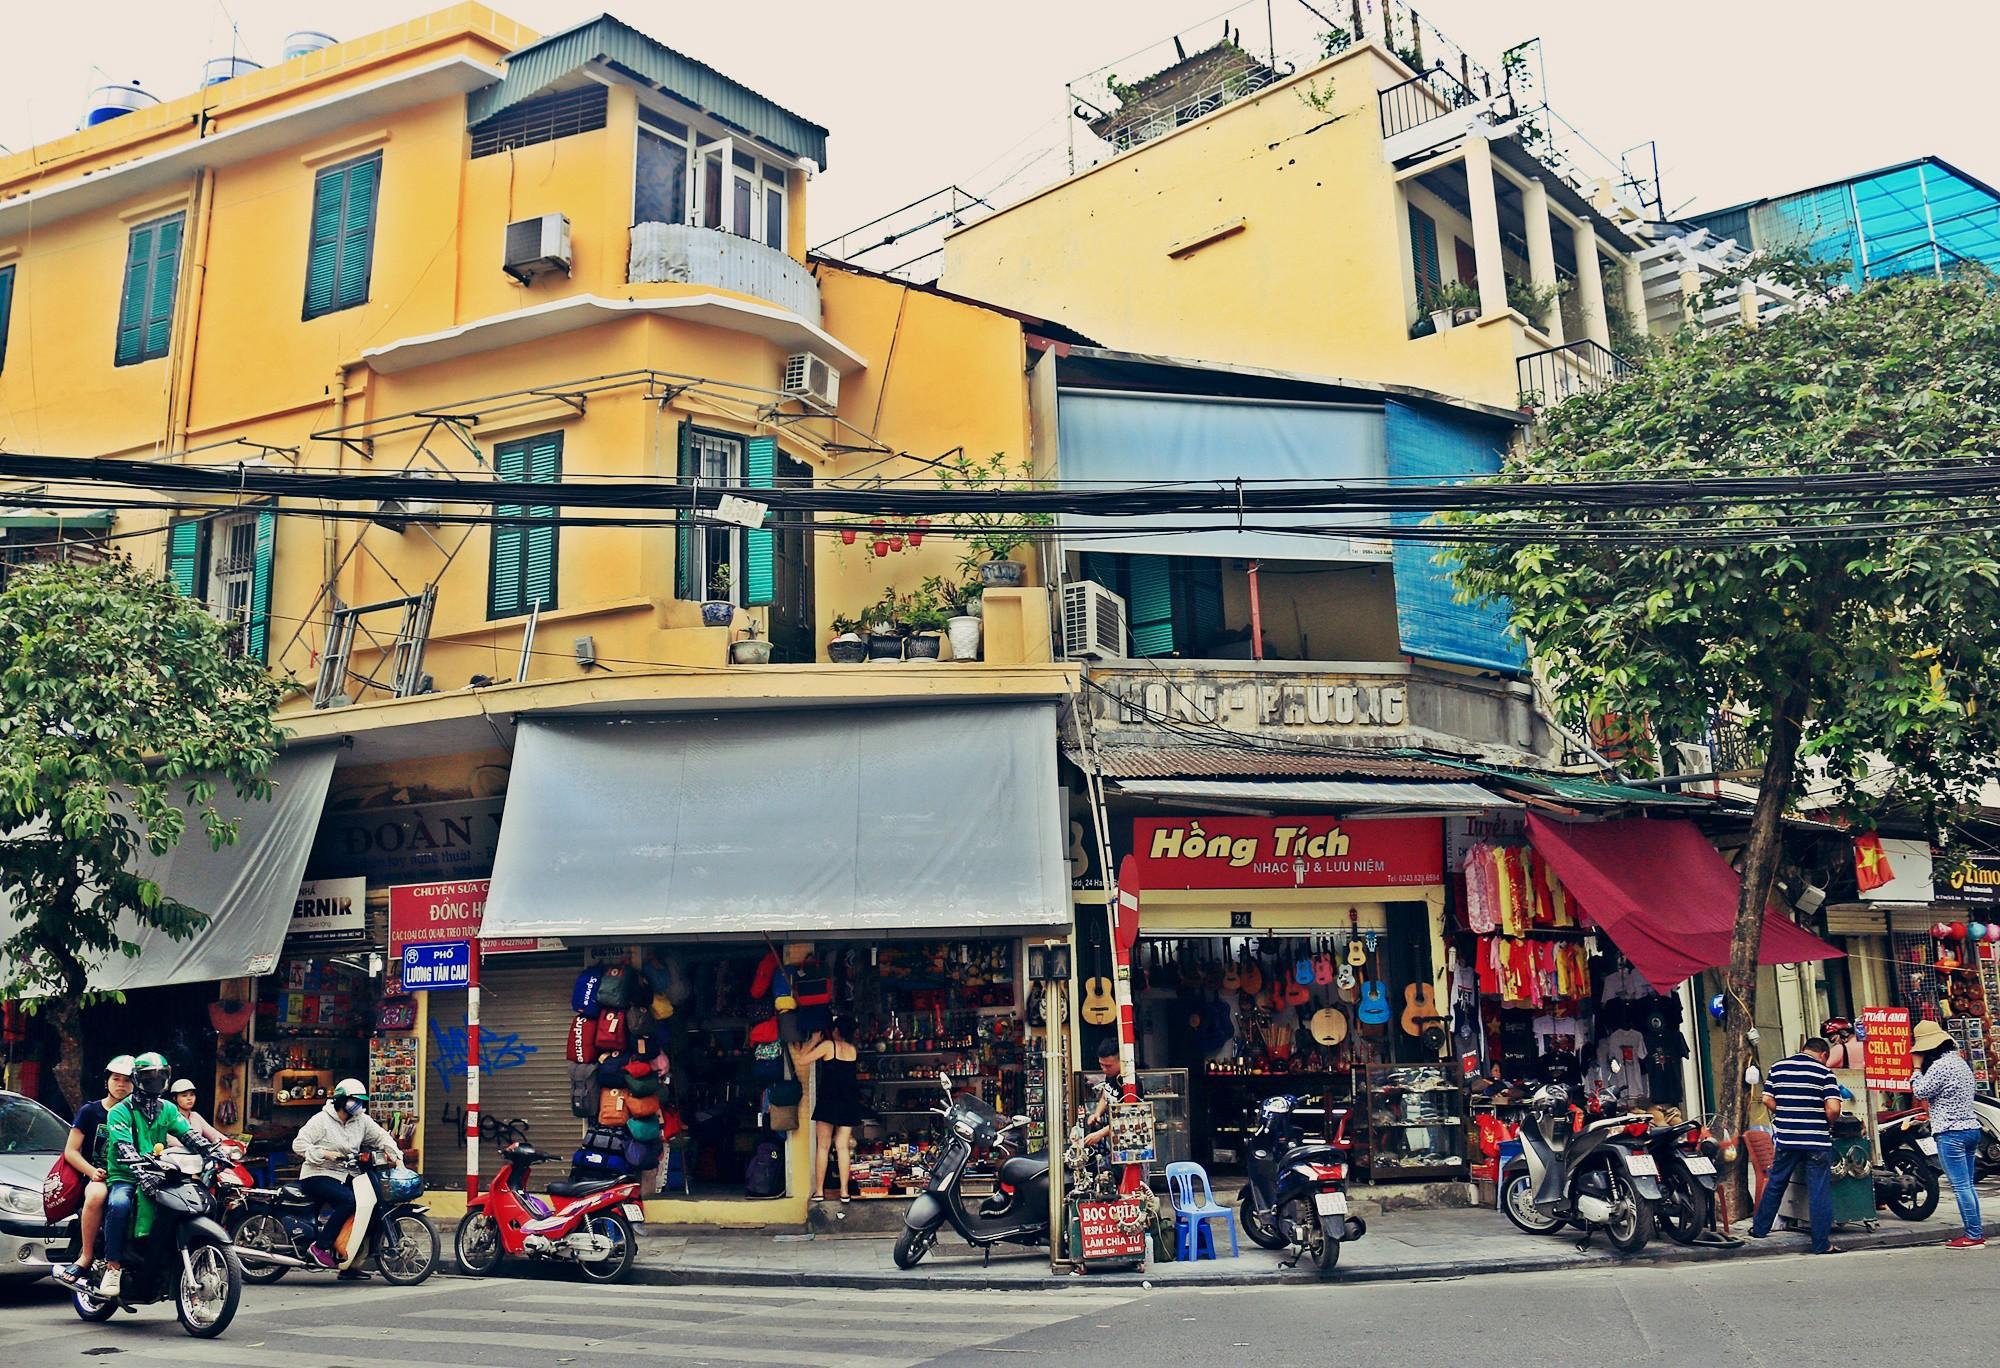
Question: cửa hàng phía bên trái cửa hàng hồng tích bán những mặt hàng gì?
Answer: quần áo